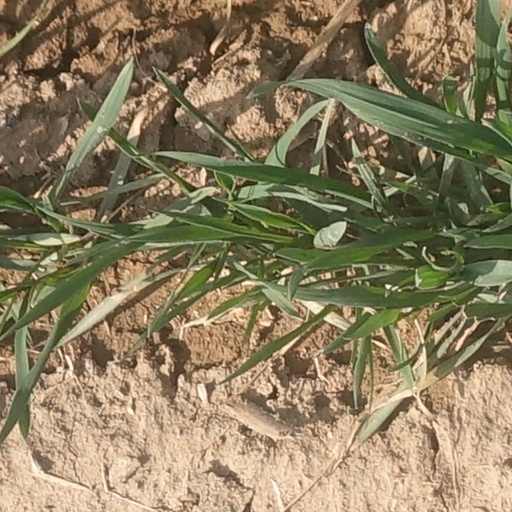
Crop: wheat